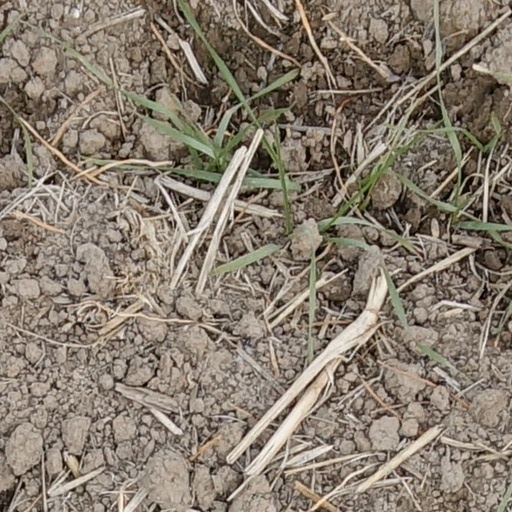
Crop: wheat